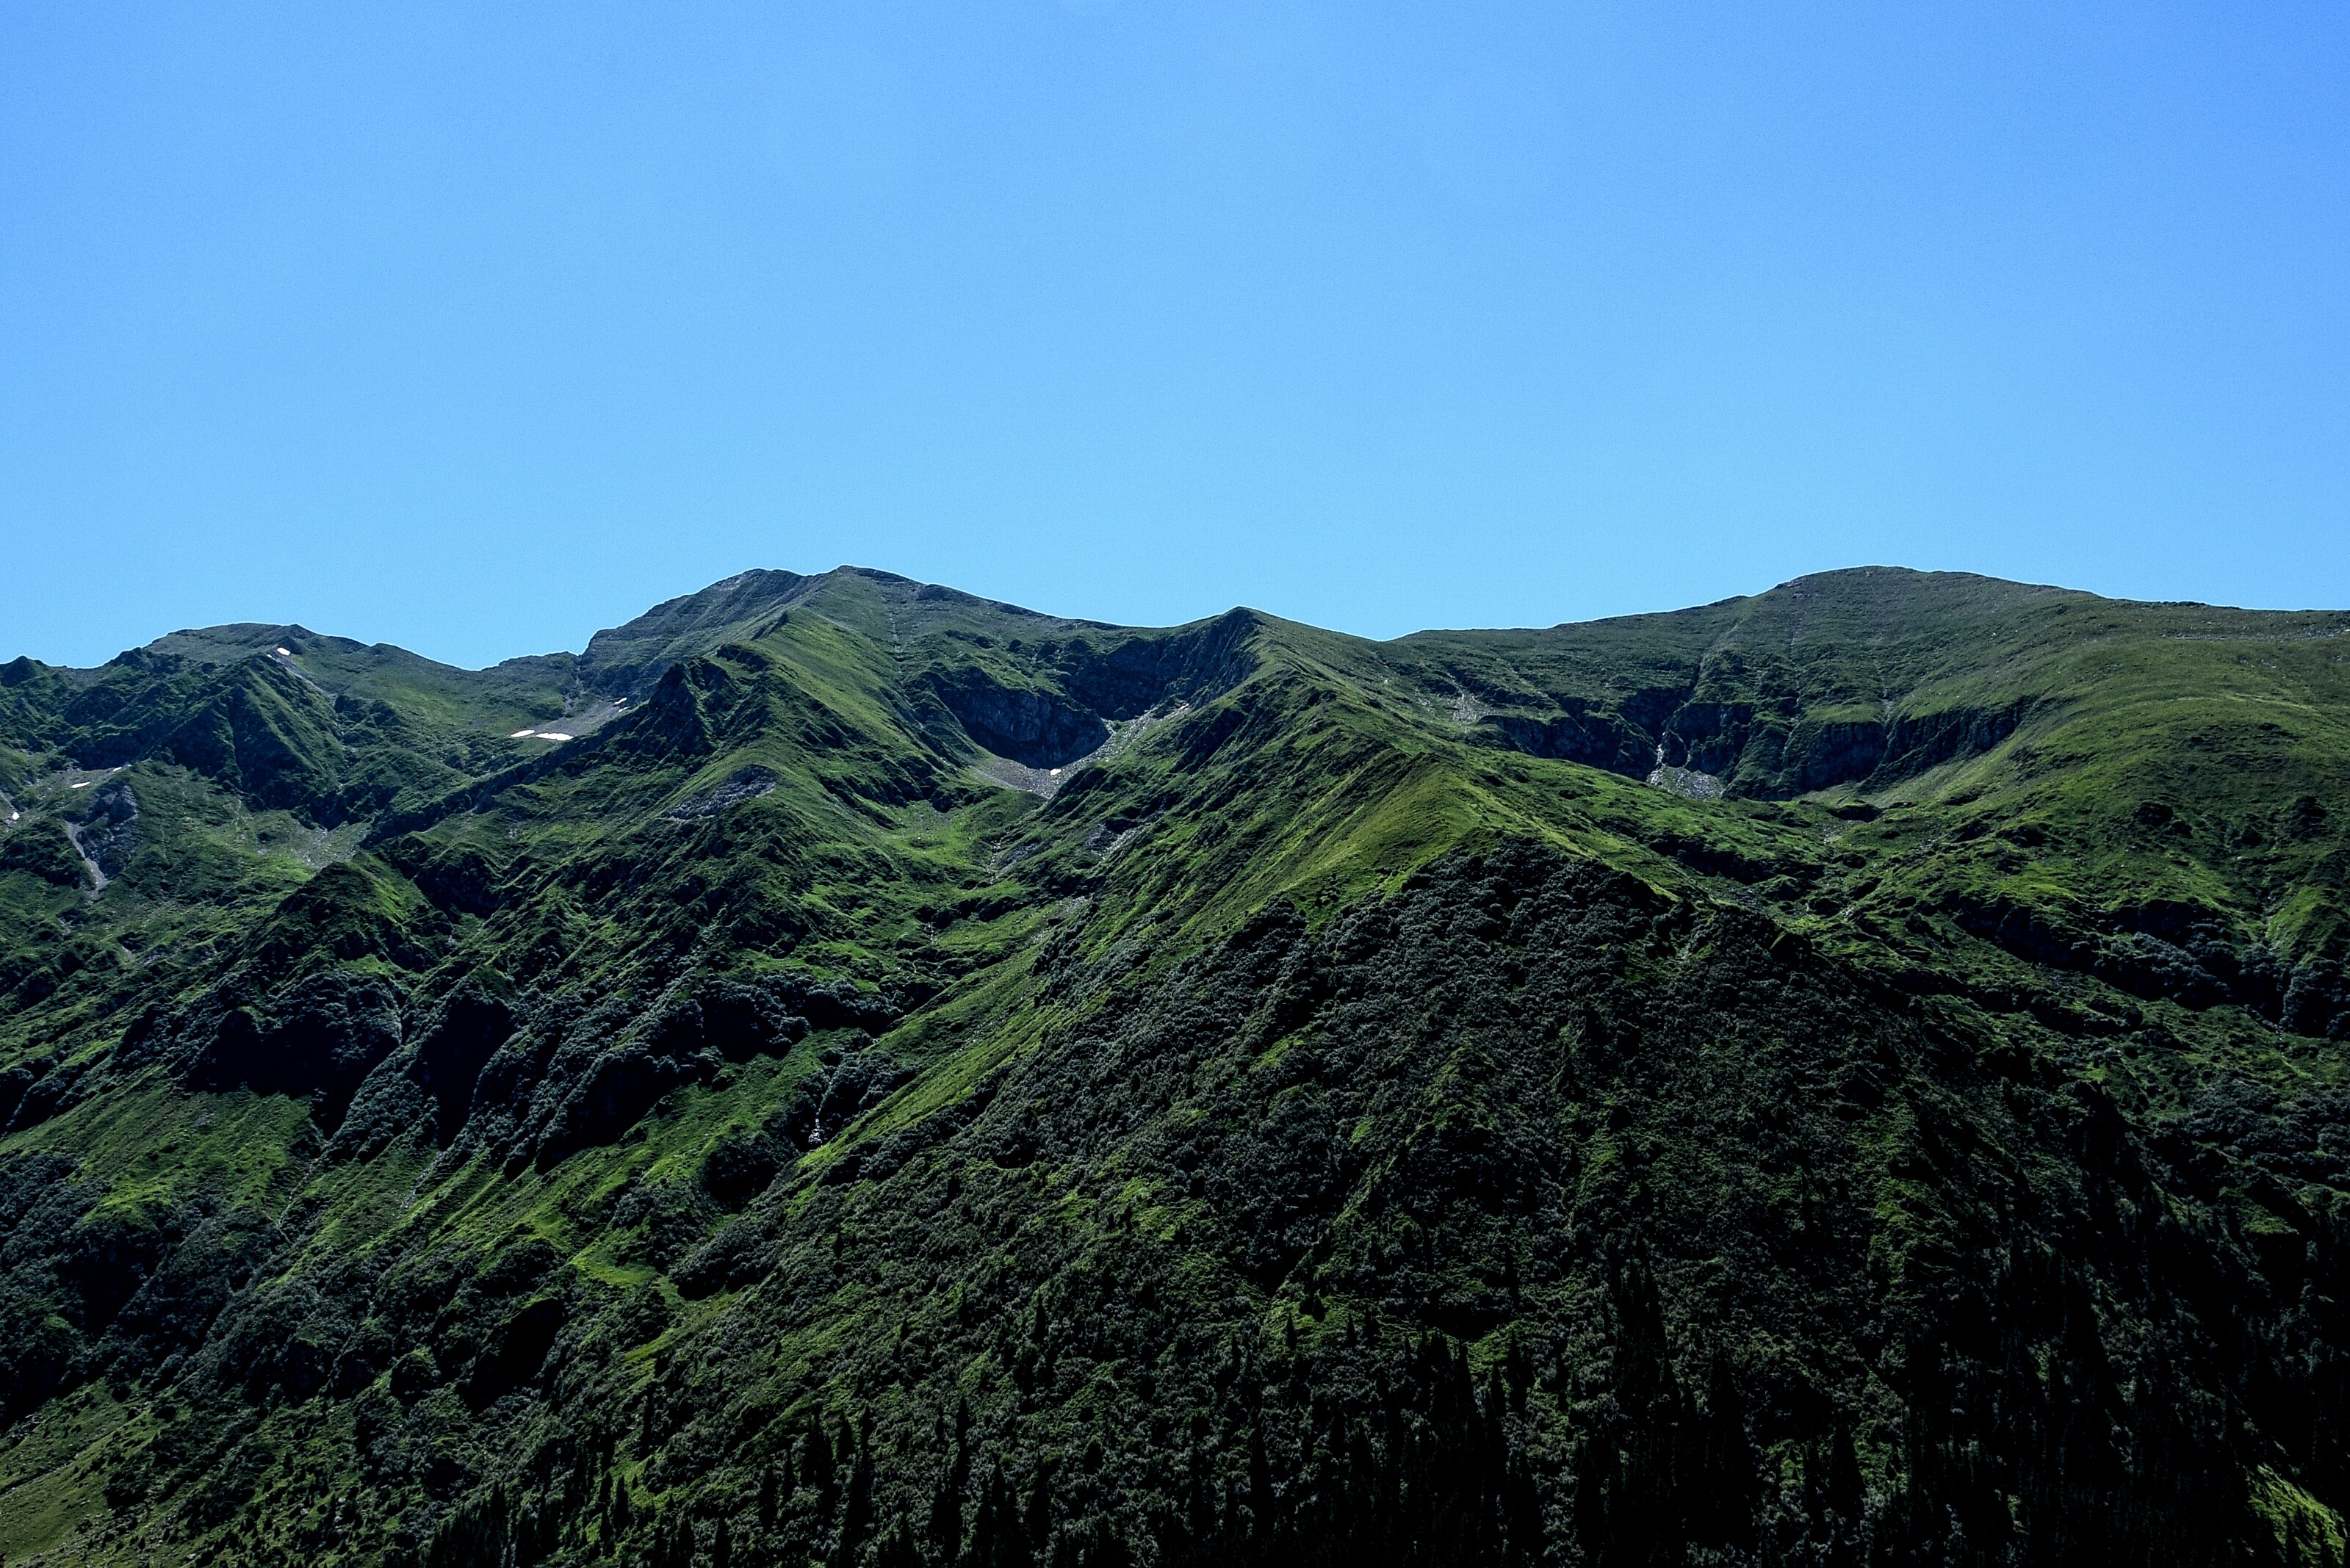
landscape, tree, nature, forest, wilderness, mountain, hill, mountain range, jungle, highland, terrain, ridge, summit, vegetation, rainforest, plateau, fell, habitat, ecosystem, landform, natural environment, geographical feature, mountainous landforms